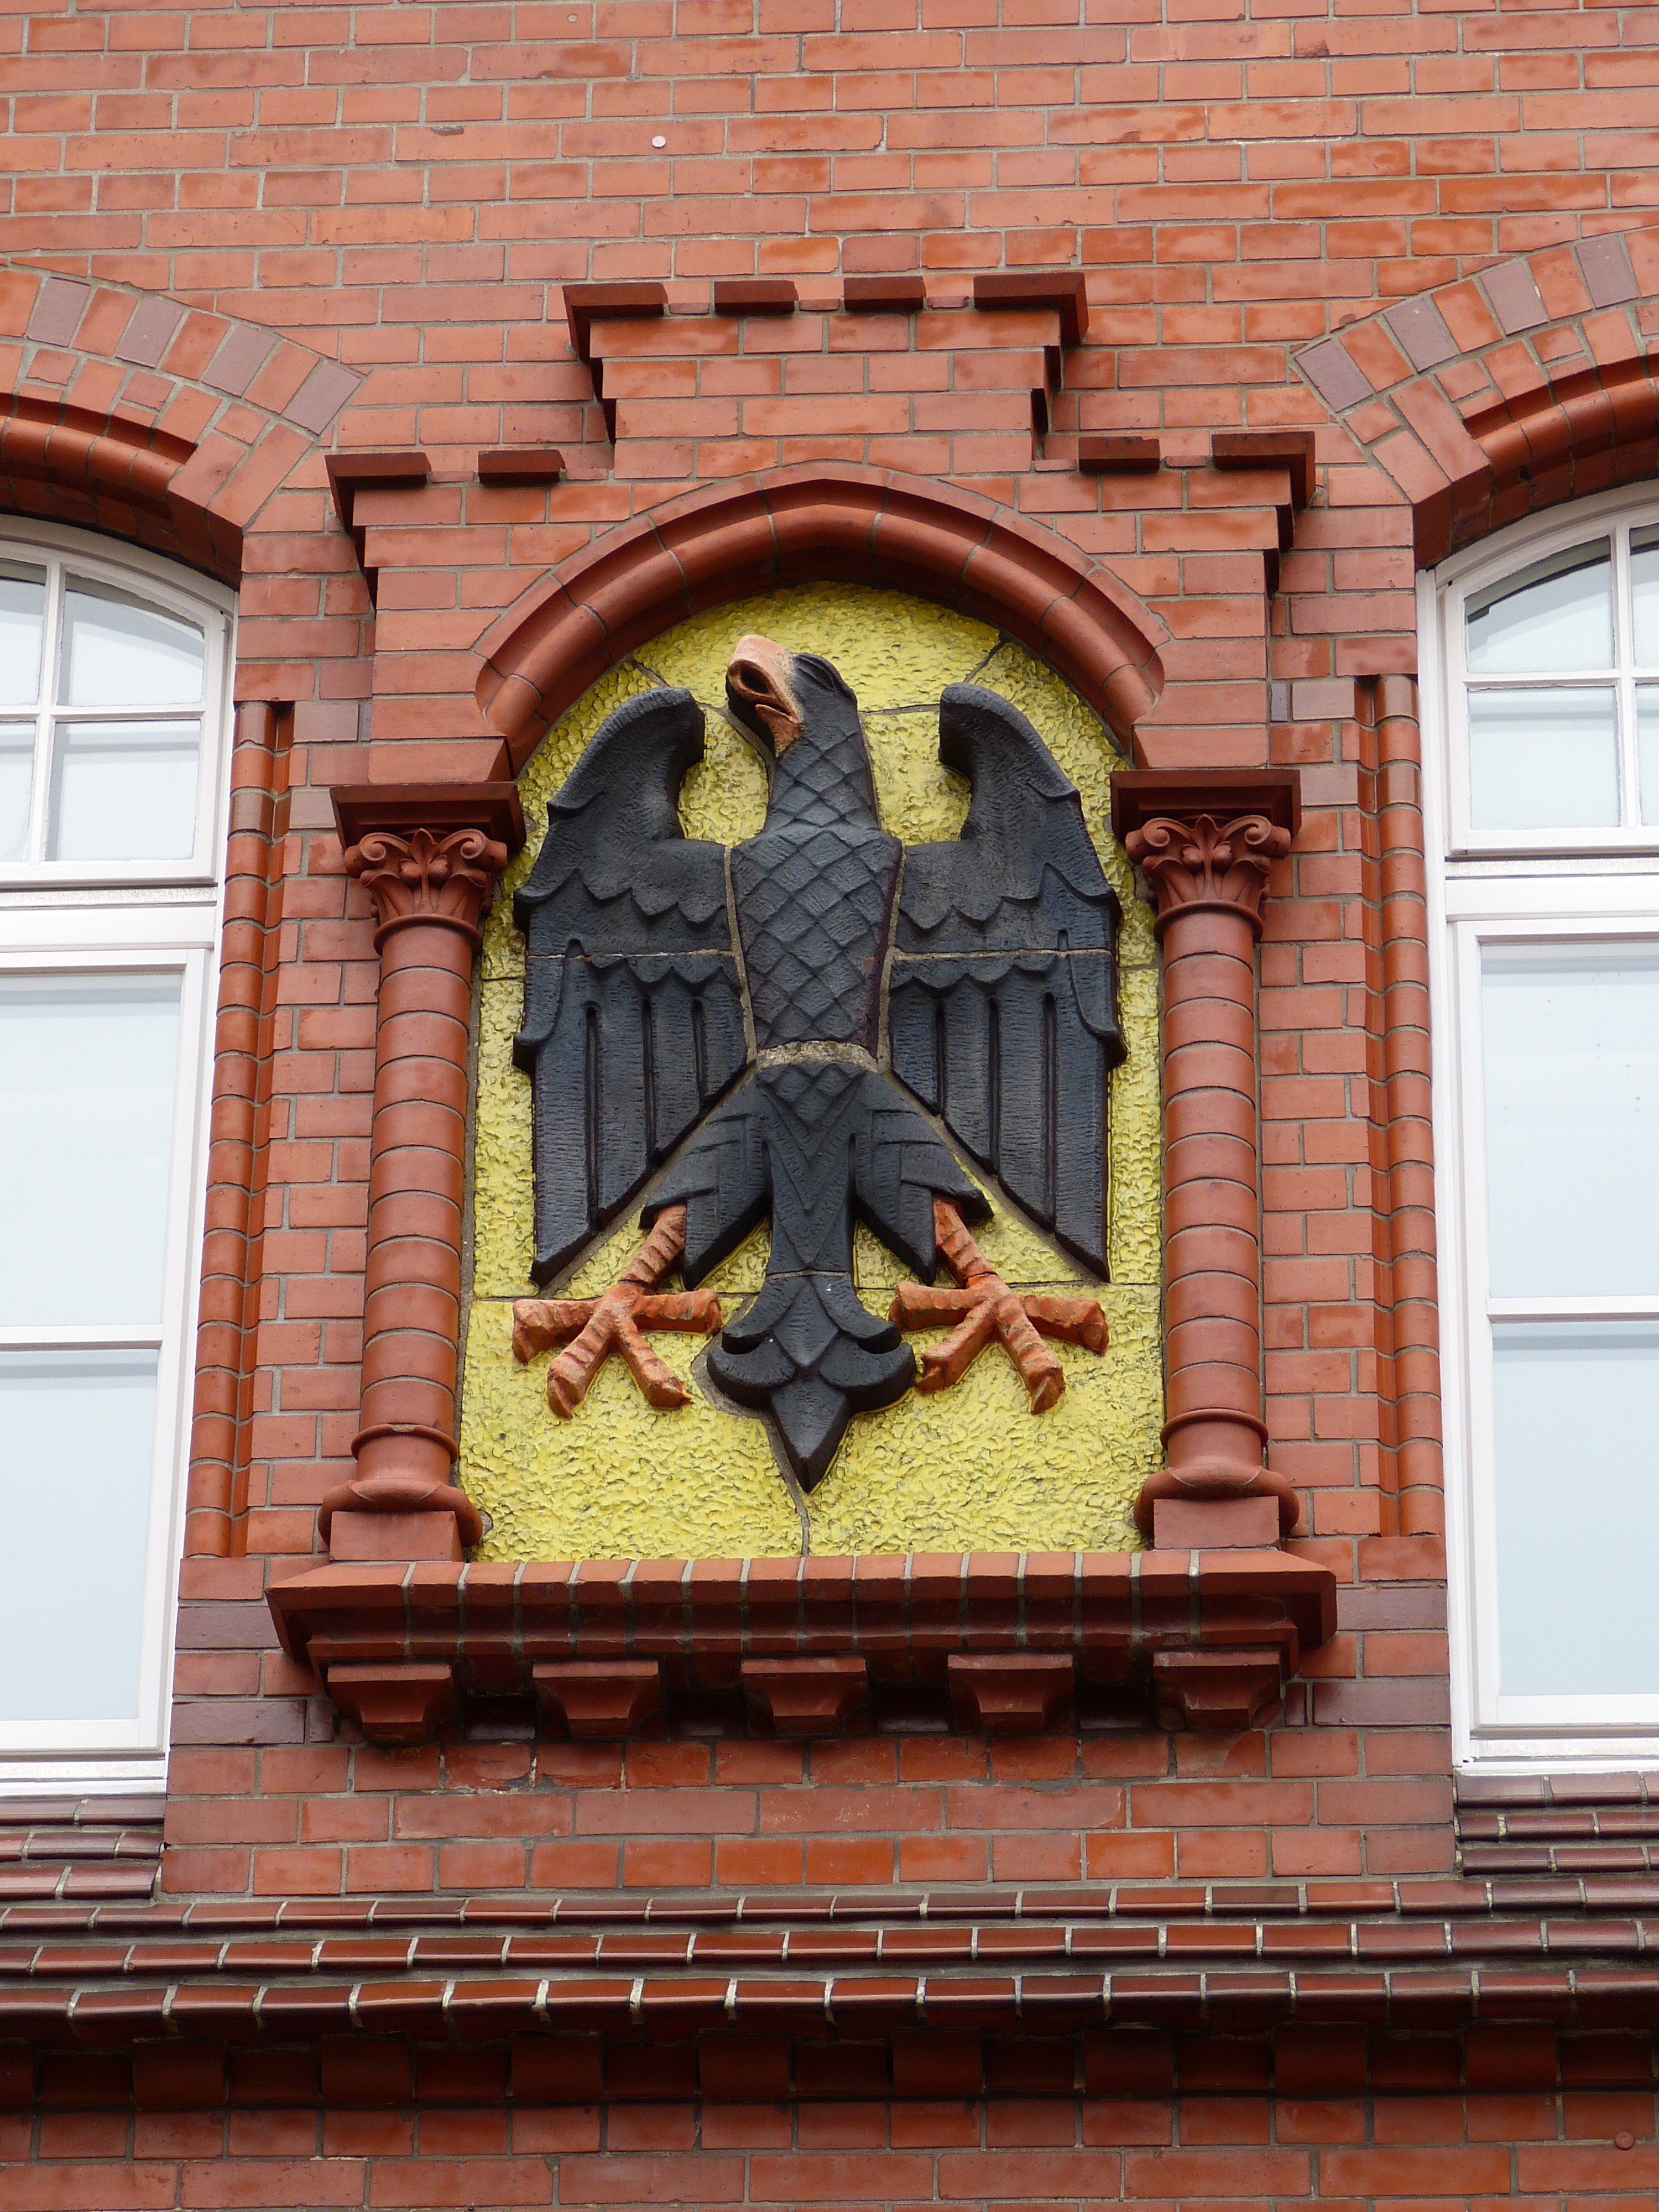
architecture, wood, house, window, wall, facade, brick, door, art, mural, germany, carving, mecklenburg, adler, eckernf rde, coat of arms